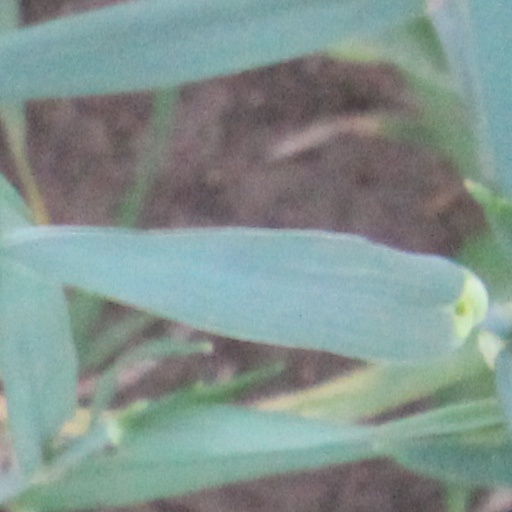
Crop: wheat